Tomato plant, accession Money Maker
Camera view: horizontal (90 deg, fisheye); turntable rotation: 330 degrees
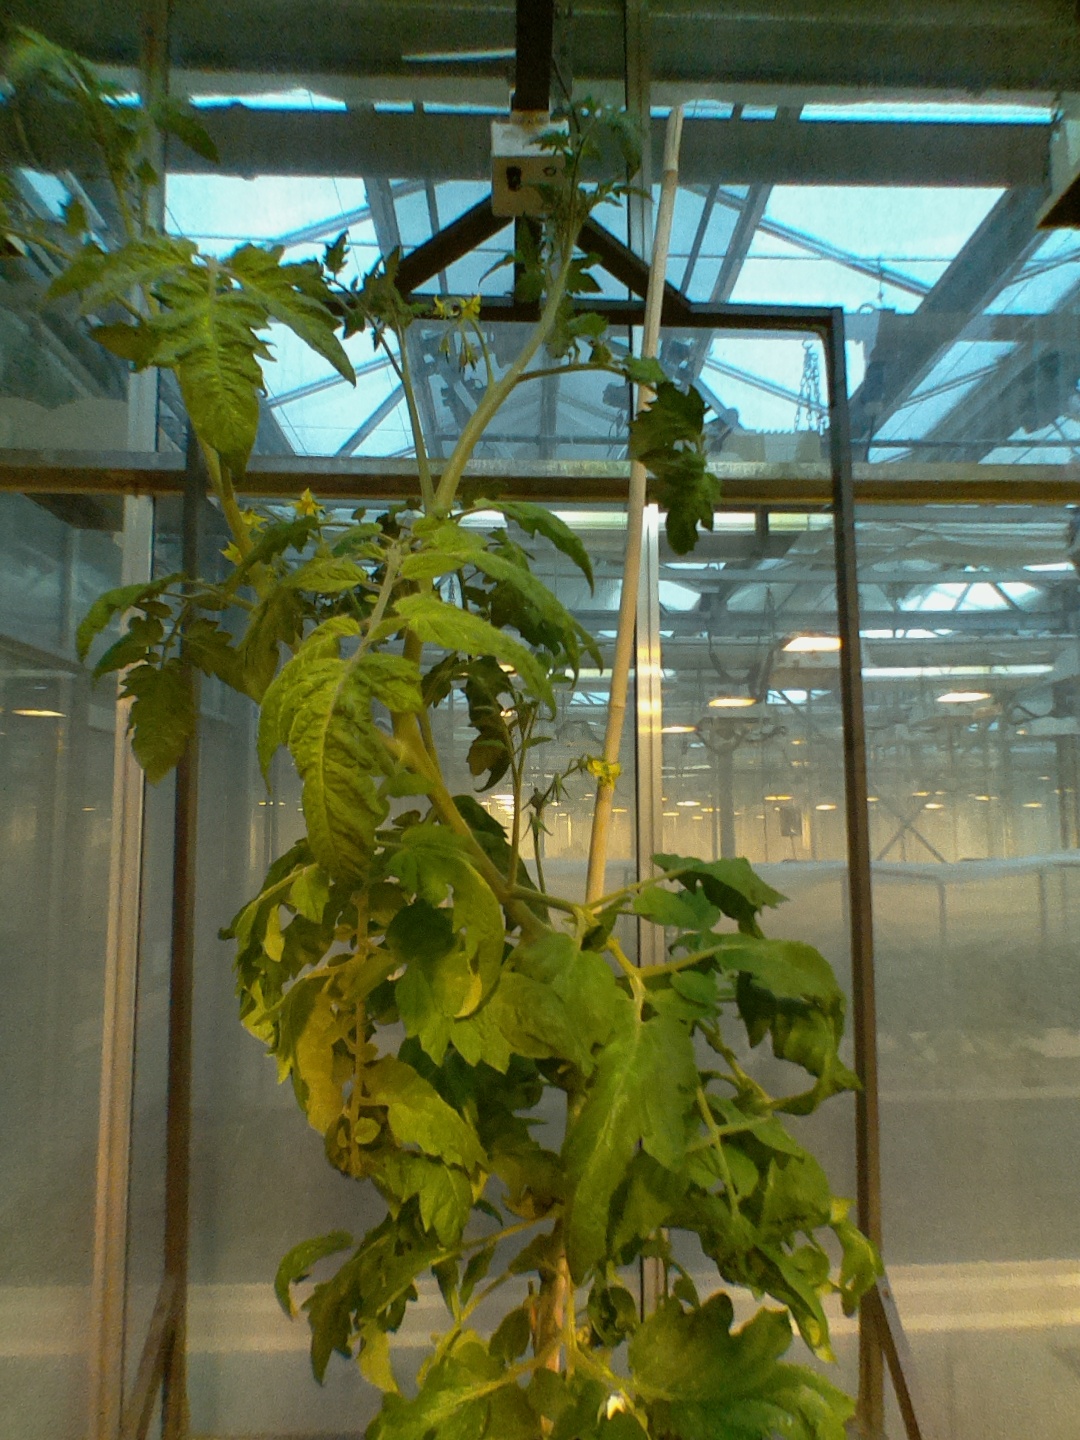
BBCH growth stage 70: Fruits at the main stem or branches visibles